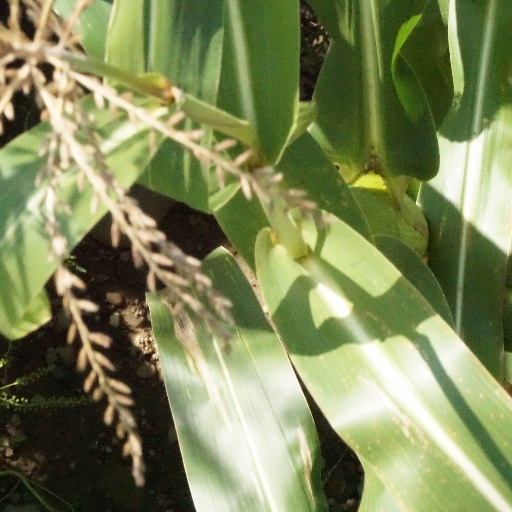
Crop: maize; corn